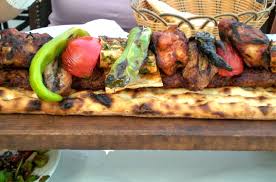
Yemek: kebap